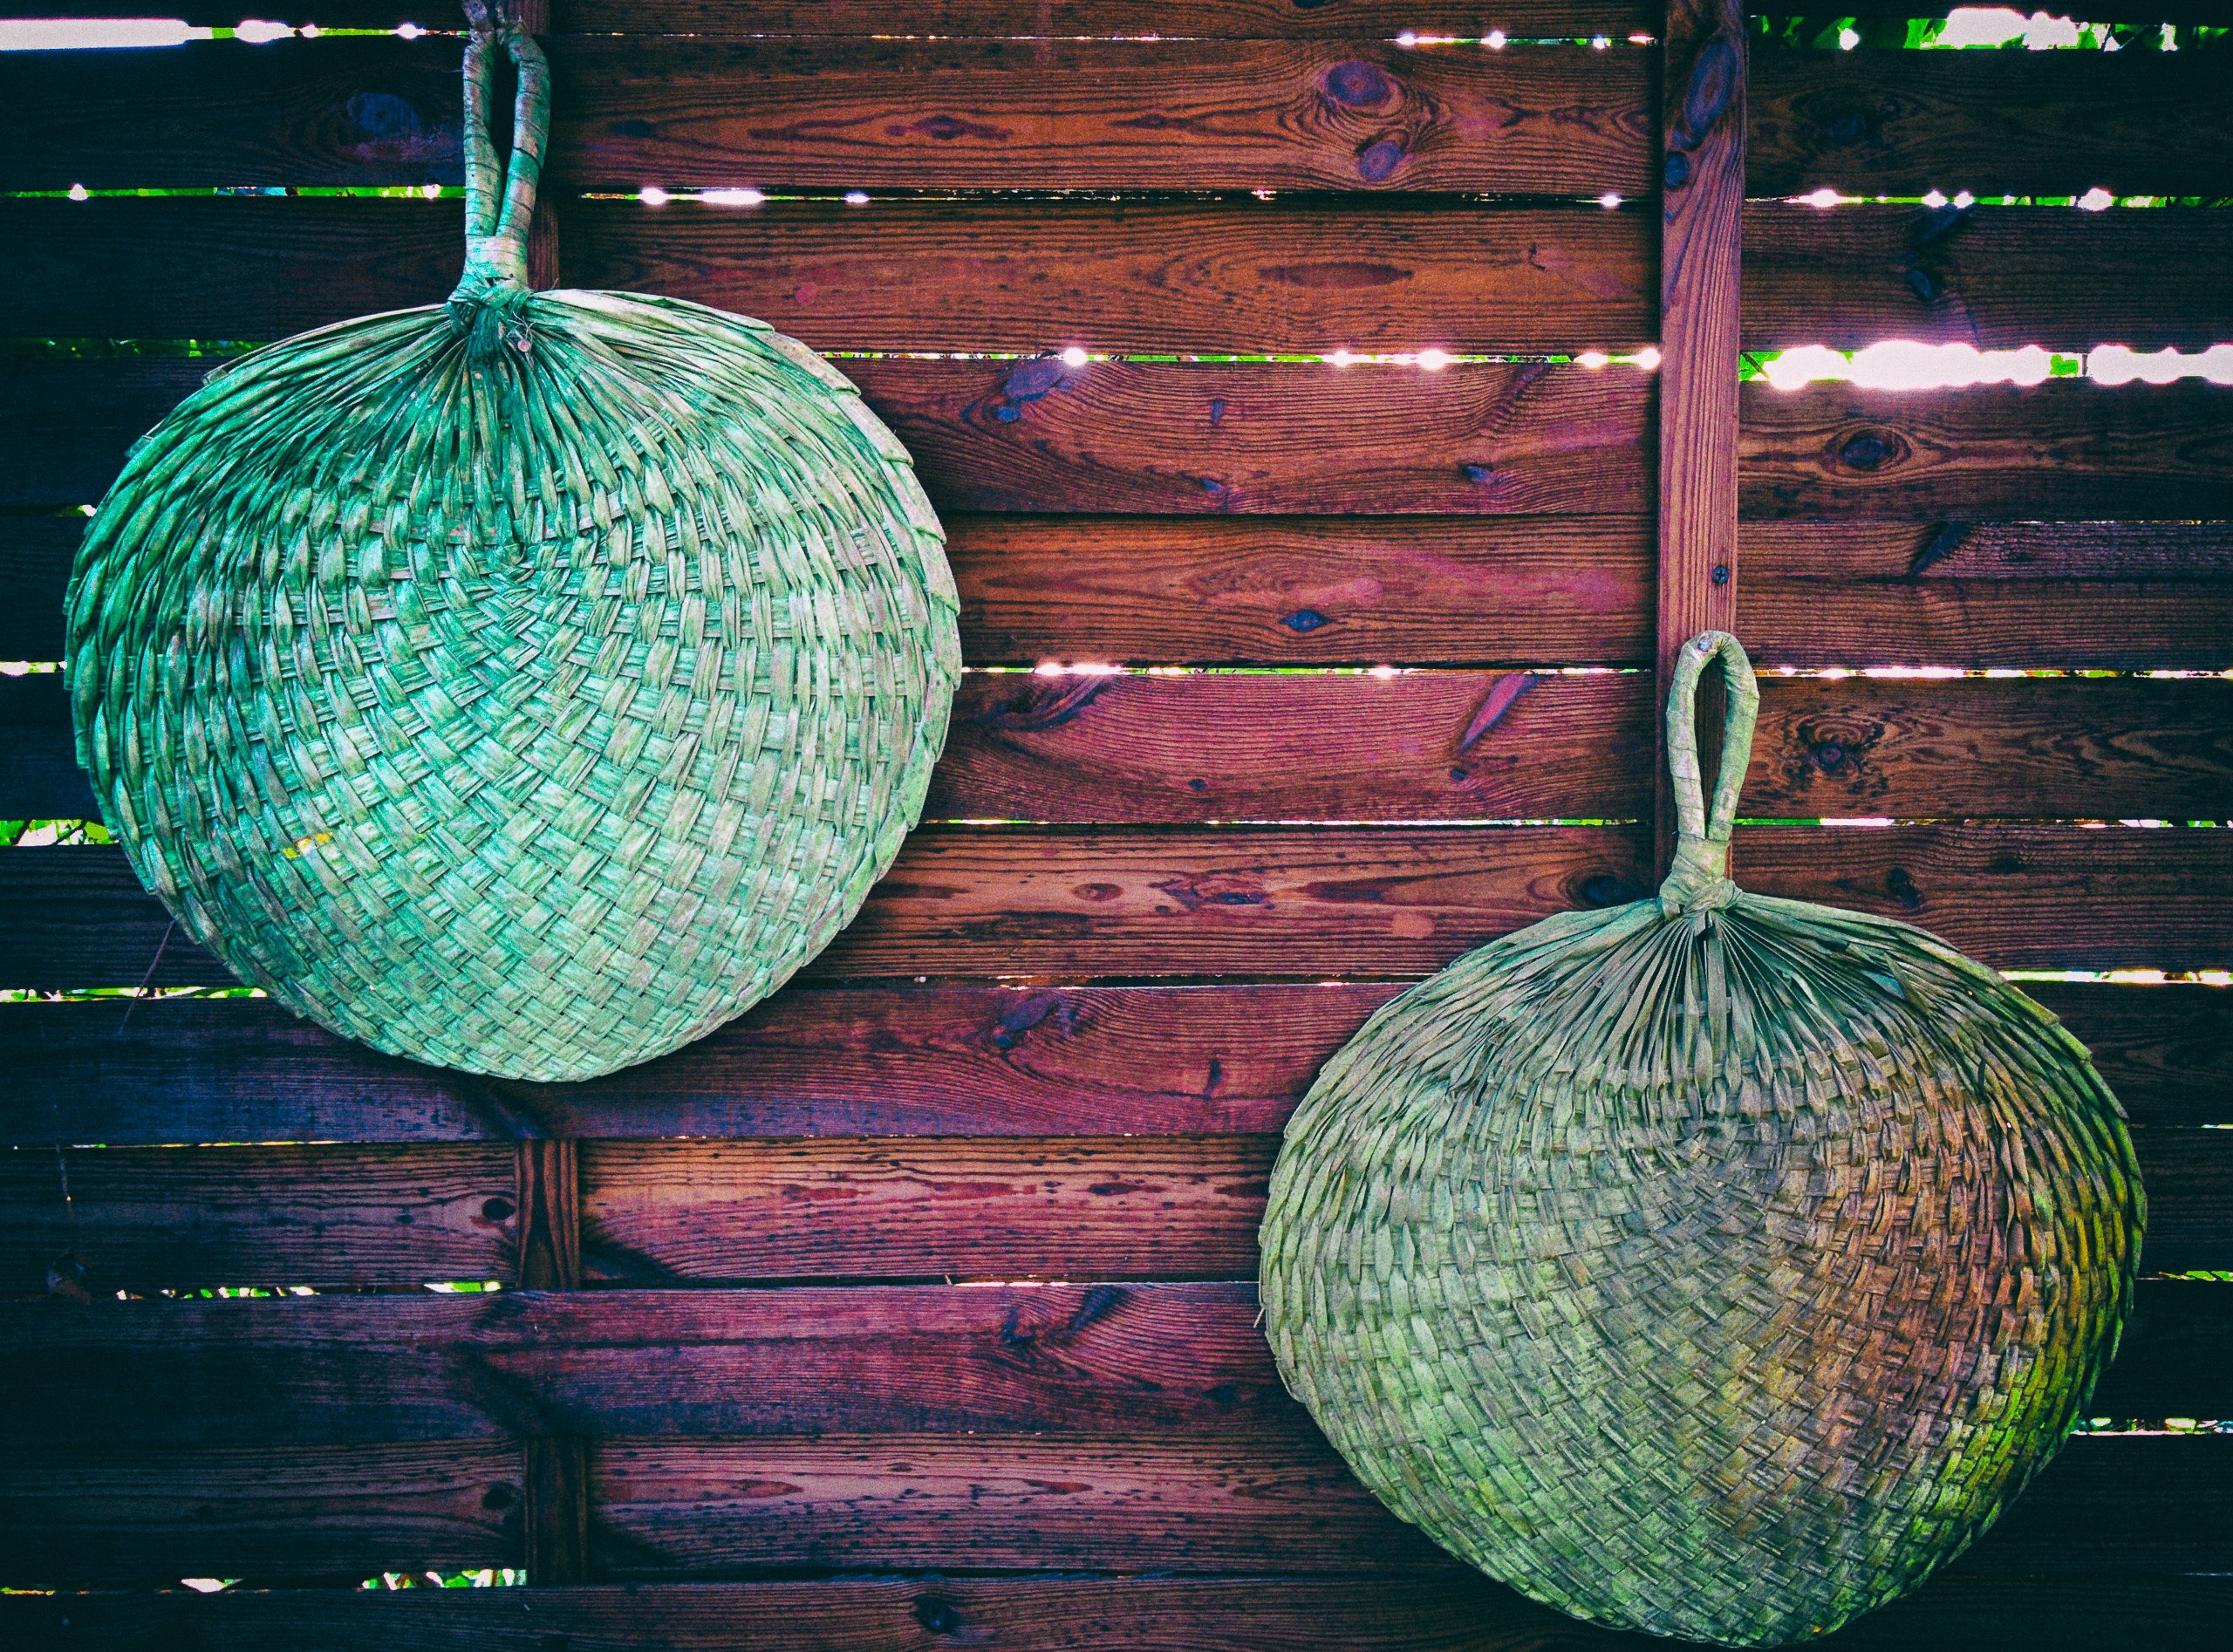
light, wood, glass, green, lighting, gourd, sphere, shape, still life photography, man made object